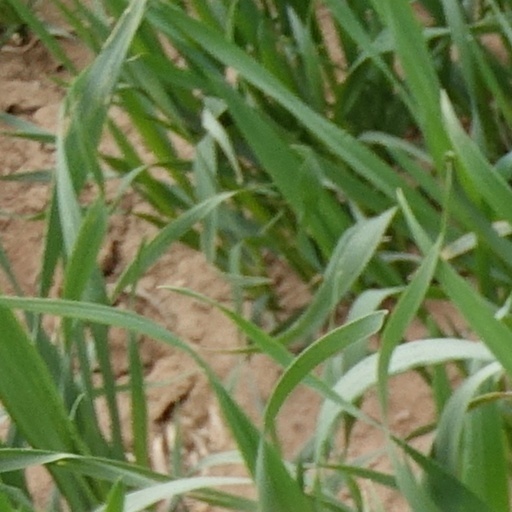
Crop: wheat